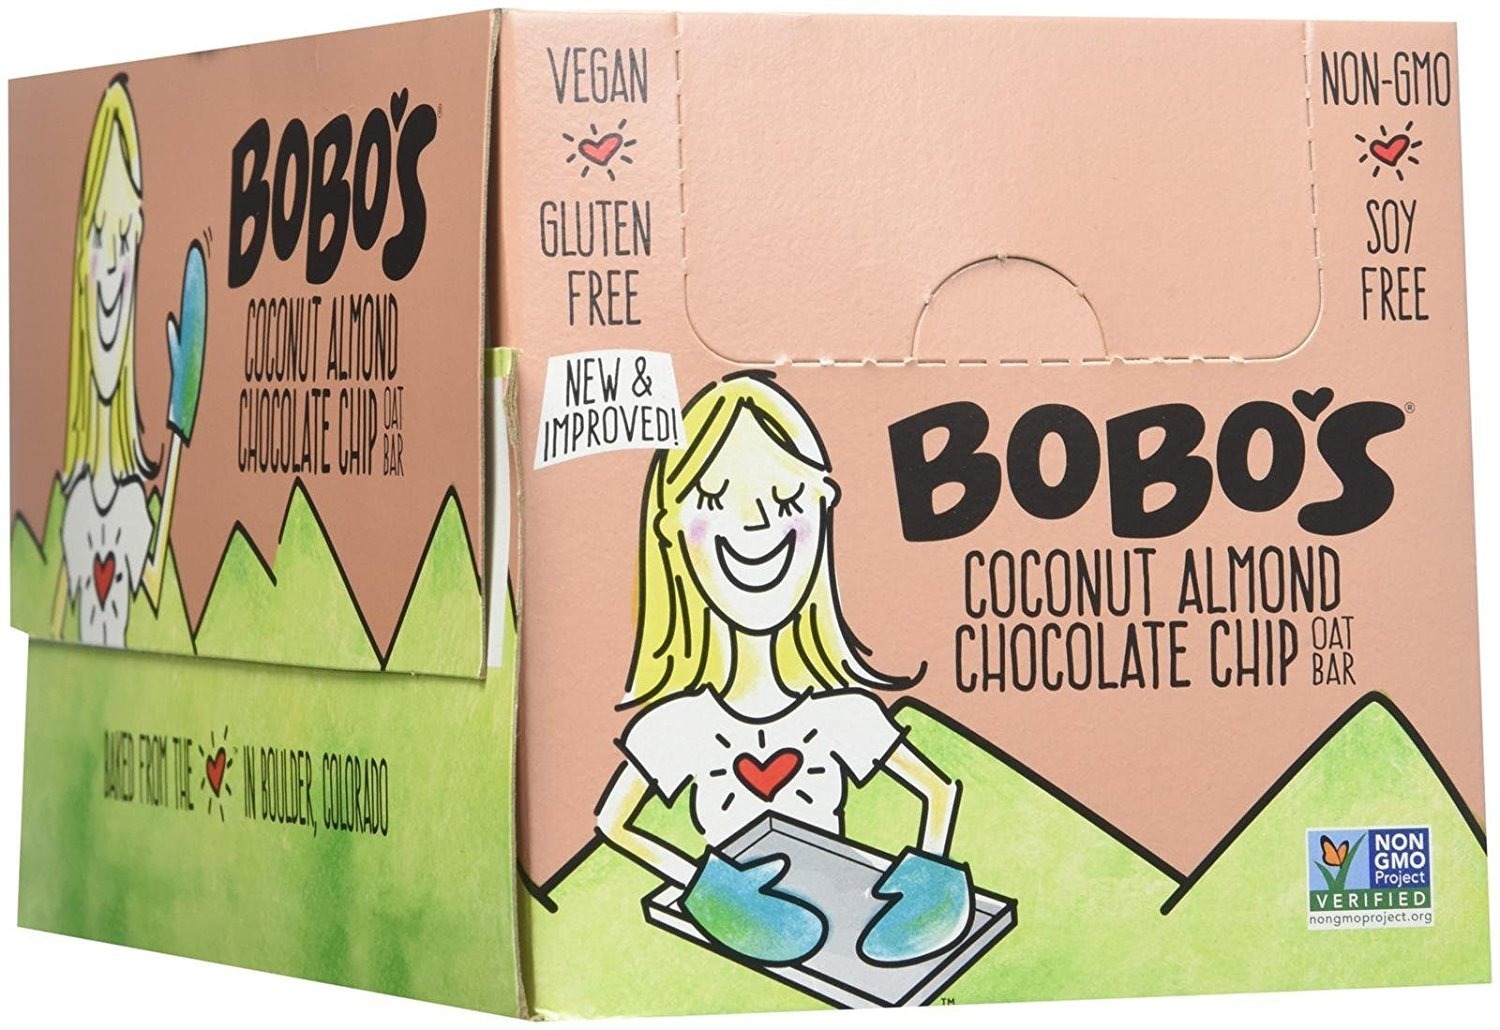
Item Name: Bobo's Oat Bars Coconut Chocolate Almond - 3 oz - 12 Pack
Bullet Point 1: Chocolate Almond Bars: 12 packs of 3 oz oat bars with coconut chocolate and almond flavor
Bullet Point 2: High Protein Snacks: Each bar contains 10g of protein from plant sources like oats, nuts and seeds
Bullet Point 3: Keto Friendly: Low carb and sugar content, perfect for ketogenic and low carb diets
Bullet Point 4: Gluten Free: Free of gluten, soy, peanuts and other major allergens
Bullet Point 5: Made in USA: Produced in a GMP certified facility in the United States
Value: 36.0
Unit: Ounce

Price: 46.955